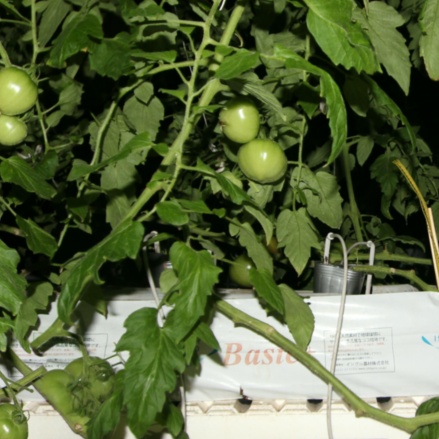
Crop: tomato